Christmas truce

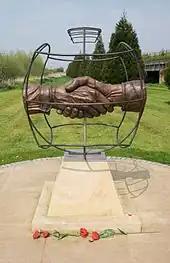
"Football Remembers" memorial at the National Memorial Arboretum in Staffordshire

Although the popular tendency has been to see the December 1914 Christmas Truces as unique and of romantic rather than political significance, they have also been interpreted as part of the widespread spirit of non-cooperation with the war. In his book on trench warfare, Tony Ashworth described the 'live and let live system'. Complicated local truces and agreements not to fire at each other were negotiated by men along the front throughout the war. These often began with agreement not to attack each other at tea, meal or washing times. In some places tacit agreements became so common that sections of the front would see few casualties for extended periods of time. This system, Ashworth argues, 'gave soldiers some control over the conditions of their existence'. The December 1914 Christmas Truces can therefore be seen as not unique but as the most dramatic example of the spirit of non-cooperation with the war that included refusals to fight, unofficial truces, mutinies, strikes and peace protests.